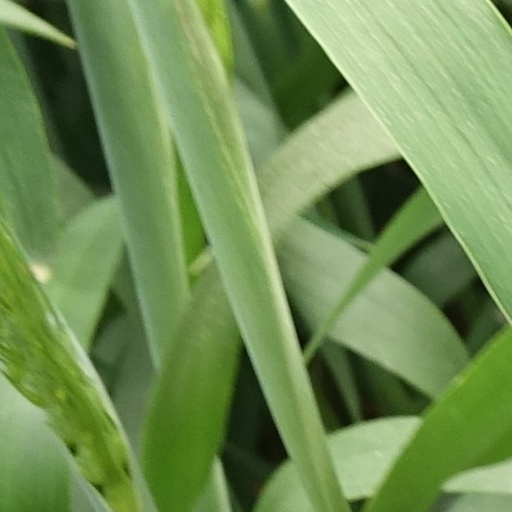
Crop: wheat